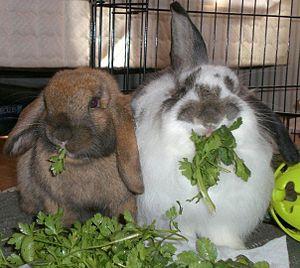
Le lapin domestique est un lapin européen, qui a été domestiqué pour l'alimentation humaine en Europe occidentale, au Moyen Âge, une époque relativement récente comparée à d'autres animaux domestiques. Les lapins de clapier sont de petits mammifères herbivores qui diffèrent très peu de l'espèce souche, classée dans l'ordre des Lagomorphes, la famille des léporidés et le genre Oryctolagus. À l'origine, le Lapin européen est élevé en semi-liberté dans de vastes espaces clos comme « lapin de garenne », afin d'assurer notamment la production de laurices durant la période de carême. Depuis lors, de très nombreuses races de lapins ont été créées dans le cadre de l'élevage sélectif effectué par les humains, en fonction de l'usage auquel la cuniculture les destine. Au début du XXᵉ siècle on recense plus de 100 races de lapins domestiques.